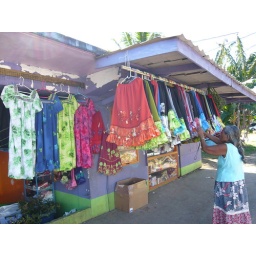
Most of the local female population wears these colorful skirts. You can tell the tourists by the shorts.